Asturian Wikipedia

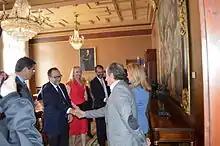
Wikipedia team visiting the Parliament of Asturias.

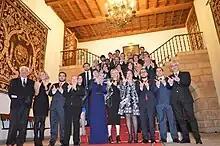
Wikipedians meeting after Awards ceremony.

After its foundation in July 2004, the Asturian Wikipedia reached 1,000 articles on 1 September 2004.